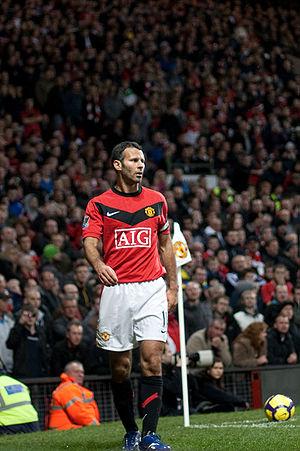
"Le Manchester United Football Club est un club de football anglais basé dans le district de Trafford, à proximité de la ville de Manchester, dans son stade d'Old Trafford dans le Grand Manchester. Fondé en 1878 sous le nom de Newton Heath, Manchester United évolue à Old Trafford, son stade historique, qui tire son surnom de ""Théâtre des Rêves"" des exploits réalisés au fil des années par le club mancunien.